David Hegarty

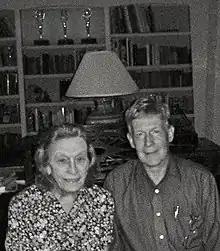
David Hegarty with Angela Morley at her home (2004)

David Hegarty serves as conservator and archivist of the musical artifacts for the estate of John Gart and for the estate of Angela Morley.